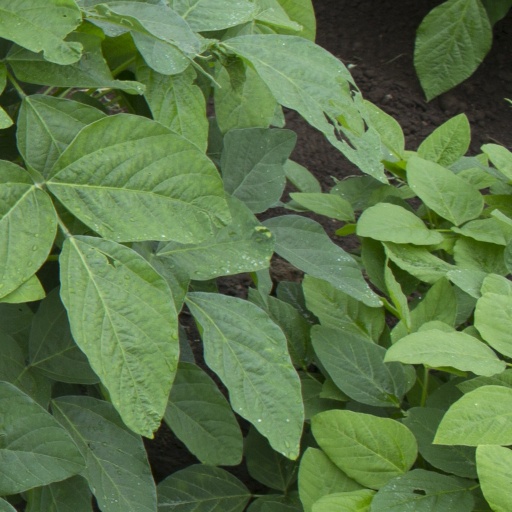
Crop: soybean